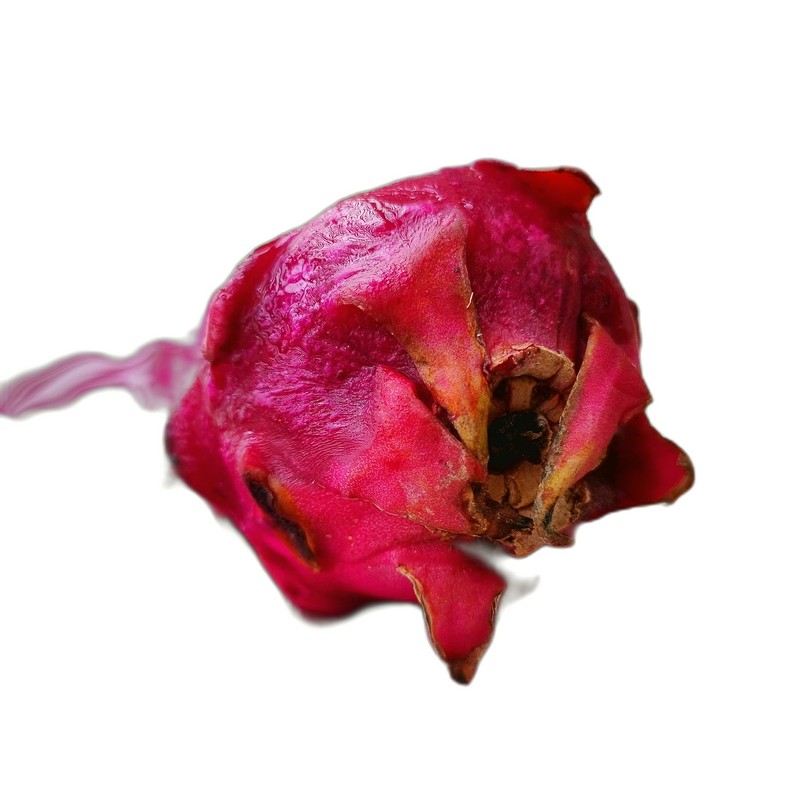
Label: Defect Dragon Fruit